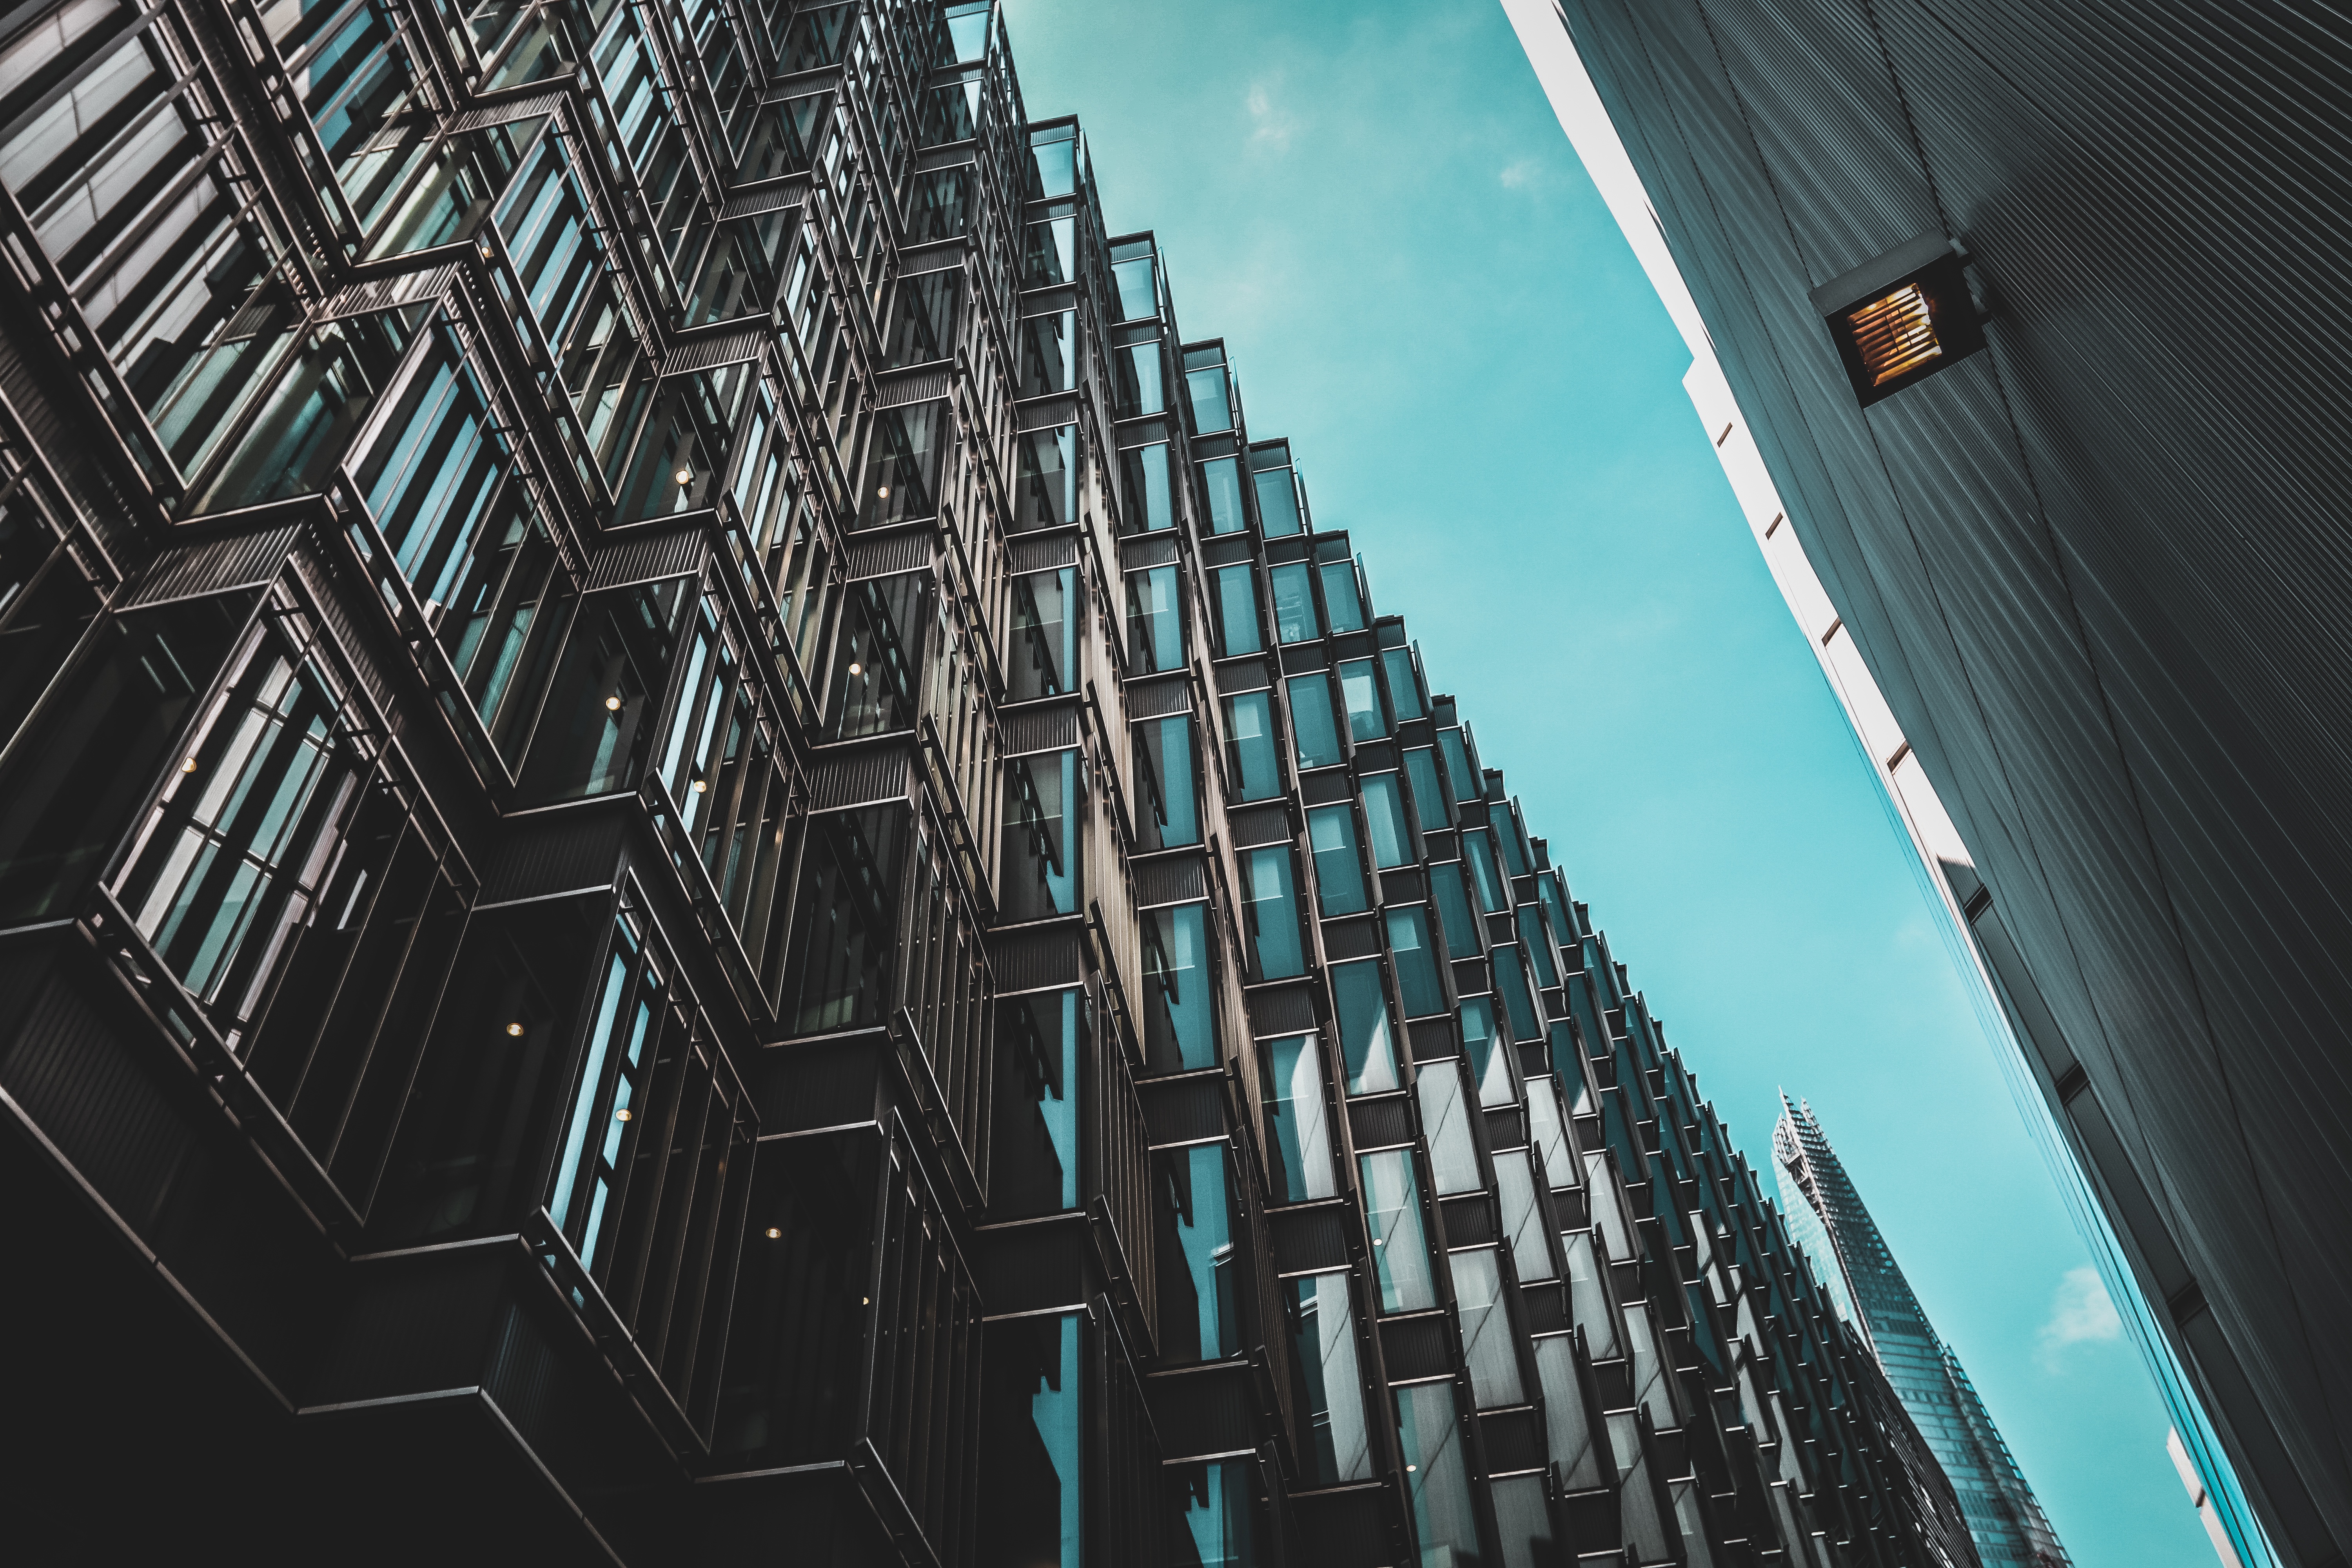
architecture, skyscraper, cityscape, line, color, facade, blue, design, symmetry, shape, metropolis, screenshot, urban area, atmosphere of earth